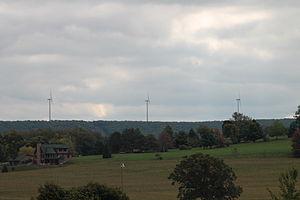
Union Township est un township situé au nord du comté de Schuylkill, en Pennsylvanie, aux États-Unis. En 2010, il comptait une population de 1 273 habitants.